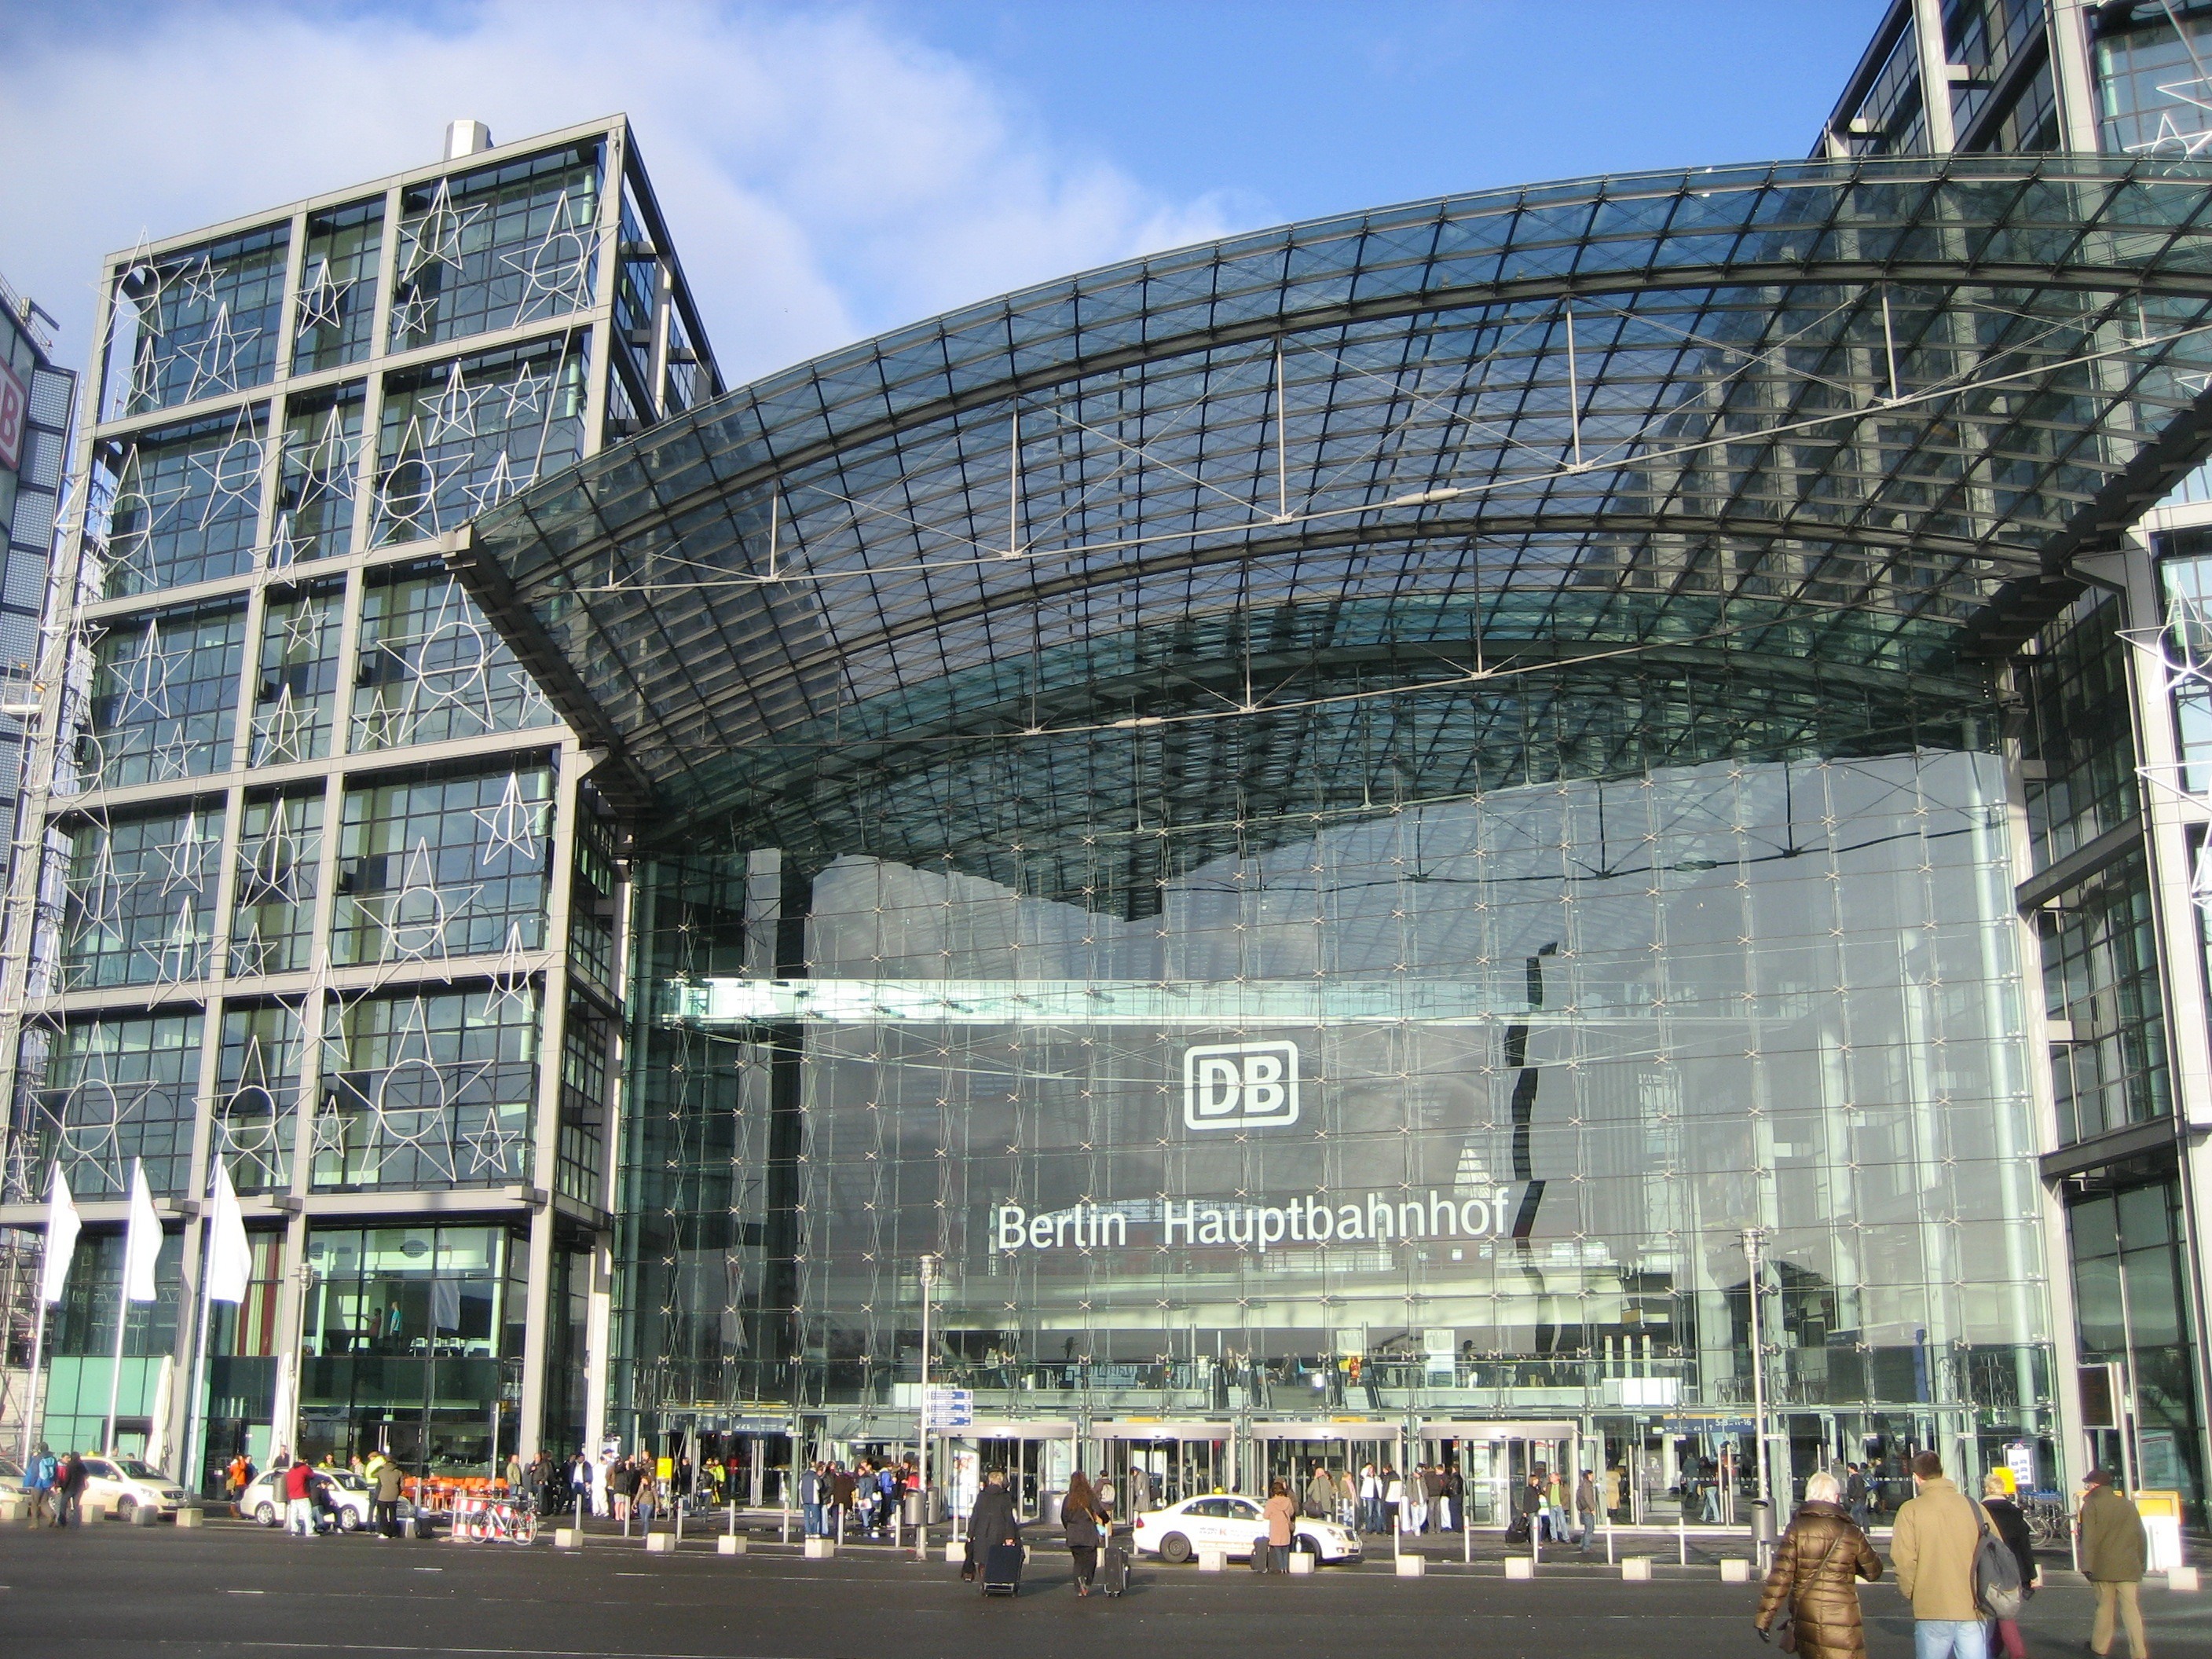
architecture, structure, people, sky, building, city, urban, downtown, transportation, plaza, train station, landmark, facade, stadium, outside, clouds, arena, germany, berlin, headquarters, depot, metropolis, cities, convention center, shopping mall, metropolitan area, sport venue